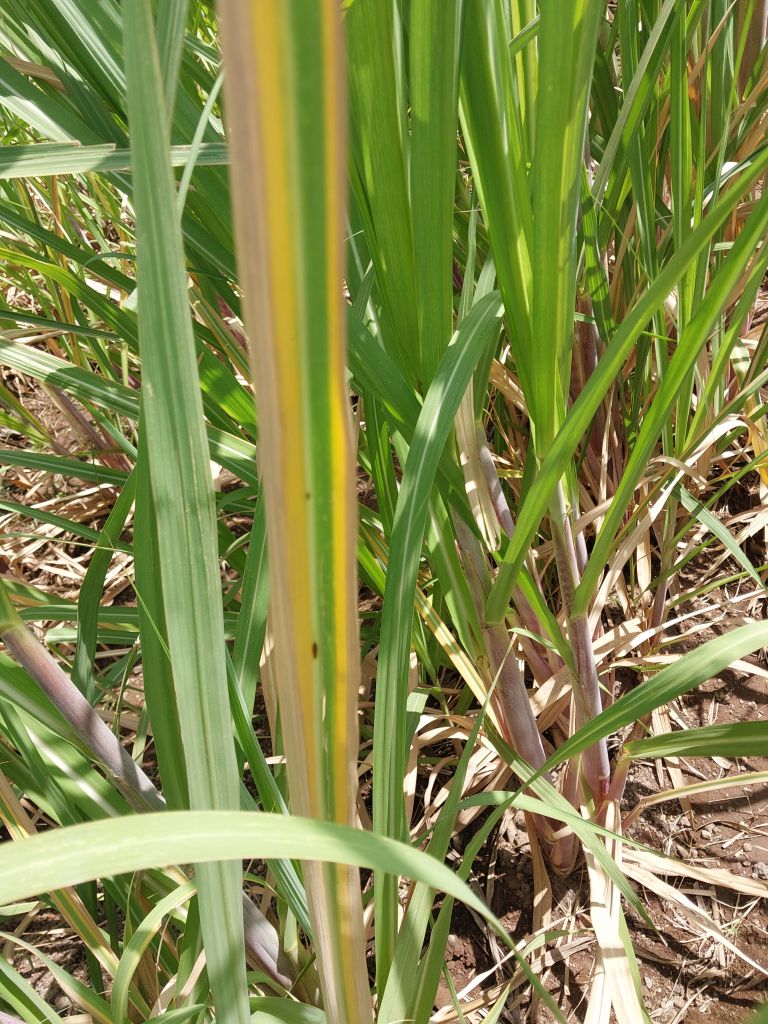
Label: Brown Spot